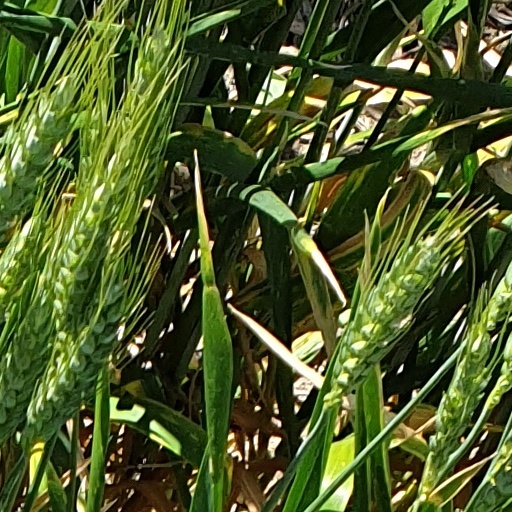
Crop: wheat